The Story of Esther Costello

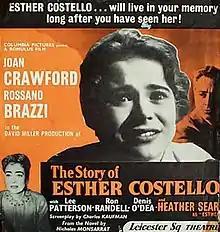
Original theatrical poster

The Story of Esther Costello is a 1957 British drama film directed by David Miller and starring Joan Crawford, Rossano Brazzi and Heather Sears. It was produced by Miller and Jack Clayton. The screenplay by Charles Kaufman was based on the 1952 novel by Nicholas Monsarrat. It was distributed by Columbia Pictures. The film is a story of large-scale fundraising.